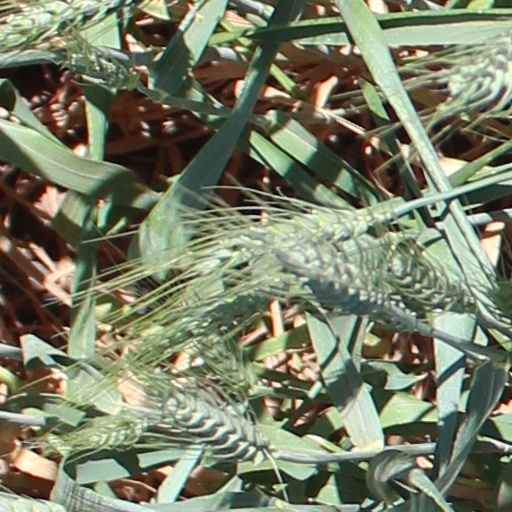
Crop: wheat